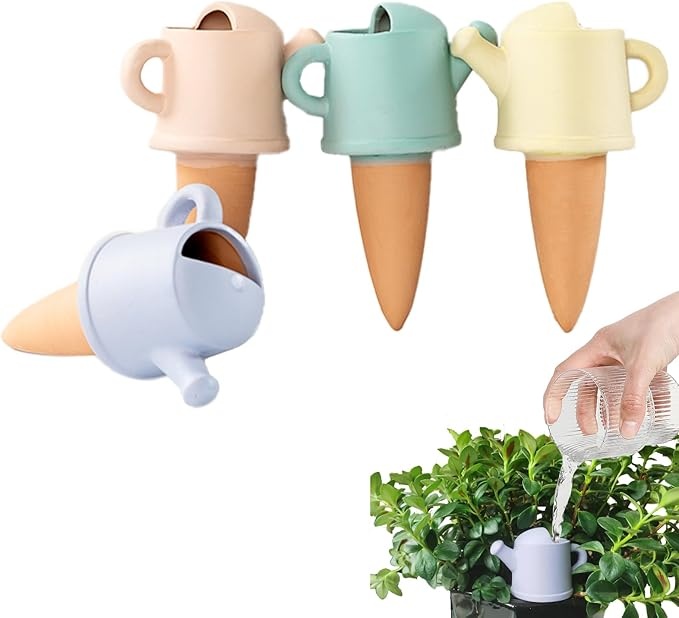
4-Pack Self-Watering Terracotta Spikes for Plants, Automatic Plant Watering Stakes, Keeps Plants Hydrated While You're Away, Ideal for Indoor & Outdoor Use (Teapot Design)
About This Aesthetically Pleasing Plant Companion: This self-watering planter insert meets your plants' hydration needs. The four colorful self-watering stakes can be filled directly or connected to bottle, making them practical terracotta plant watering spikes Scientific Watering for Healthy Roots: These terracotta watering spikes, as self-watering plant inserts, work well at slowly draining water into the plant, promoting root health and preventing over- or under-watering Easy to use: Simply top-fill the reservoir and insert into soil. These plant self-watering devices provide consistent watering for up to 5 days standalone, or 7 to 10 days with a bottle attached, ideal for leaving for a trip Versatile for any gardener: these terracotta spikes auto-water plants indoors and out, ideal for travelers. They’re great for plants that wilt easily when dry, keeping the flower top looking nice. A useful tool and considerate present for plant lovers After-Sales Support: Our terracotta stakes undergo rigorous quality checks. If damaged during shipping, contact us via your order for a quick replacement, ensuring a great shopping experience
Brand: GIYOFUNLIF
Category: Home & Garden > Lawn & Garden > Watering & Irrigation > Watering Globes & Spikes > Watering Spikes